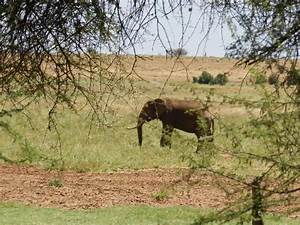
Label: elephant